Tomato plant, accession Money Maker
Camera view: tilt-top (135 deg); turntable rotation: 90 degrees
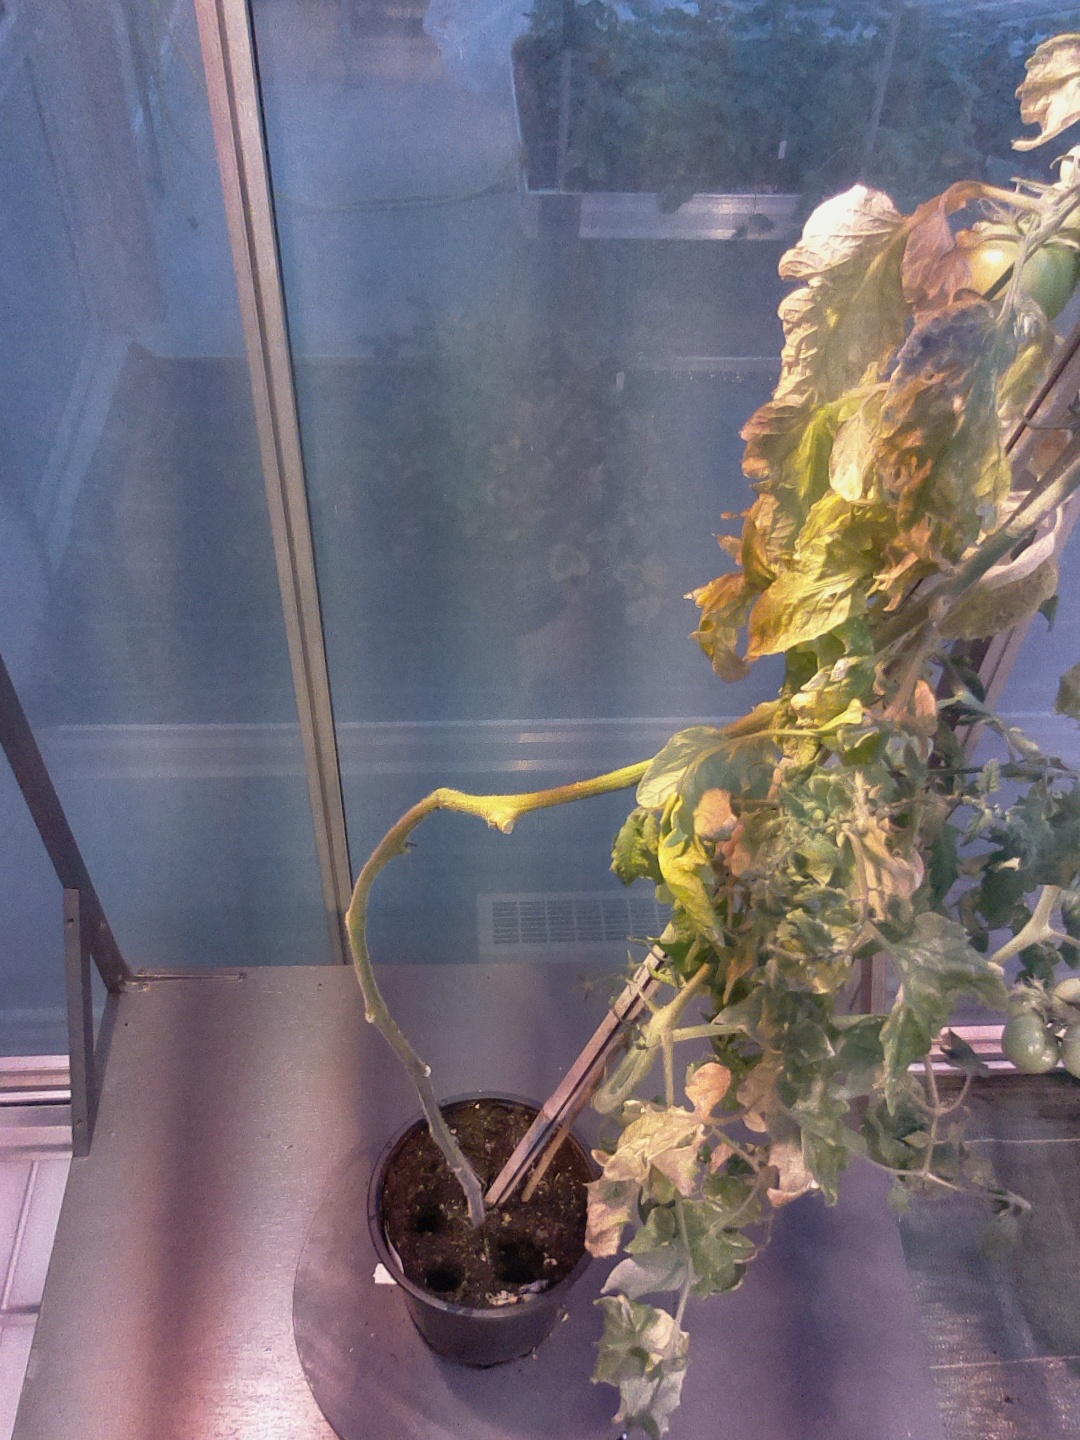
BBCH growth stage 79: 90% -100% of final fruit size